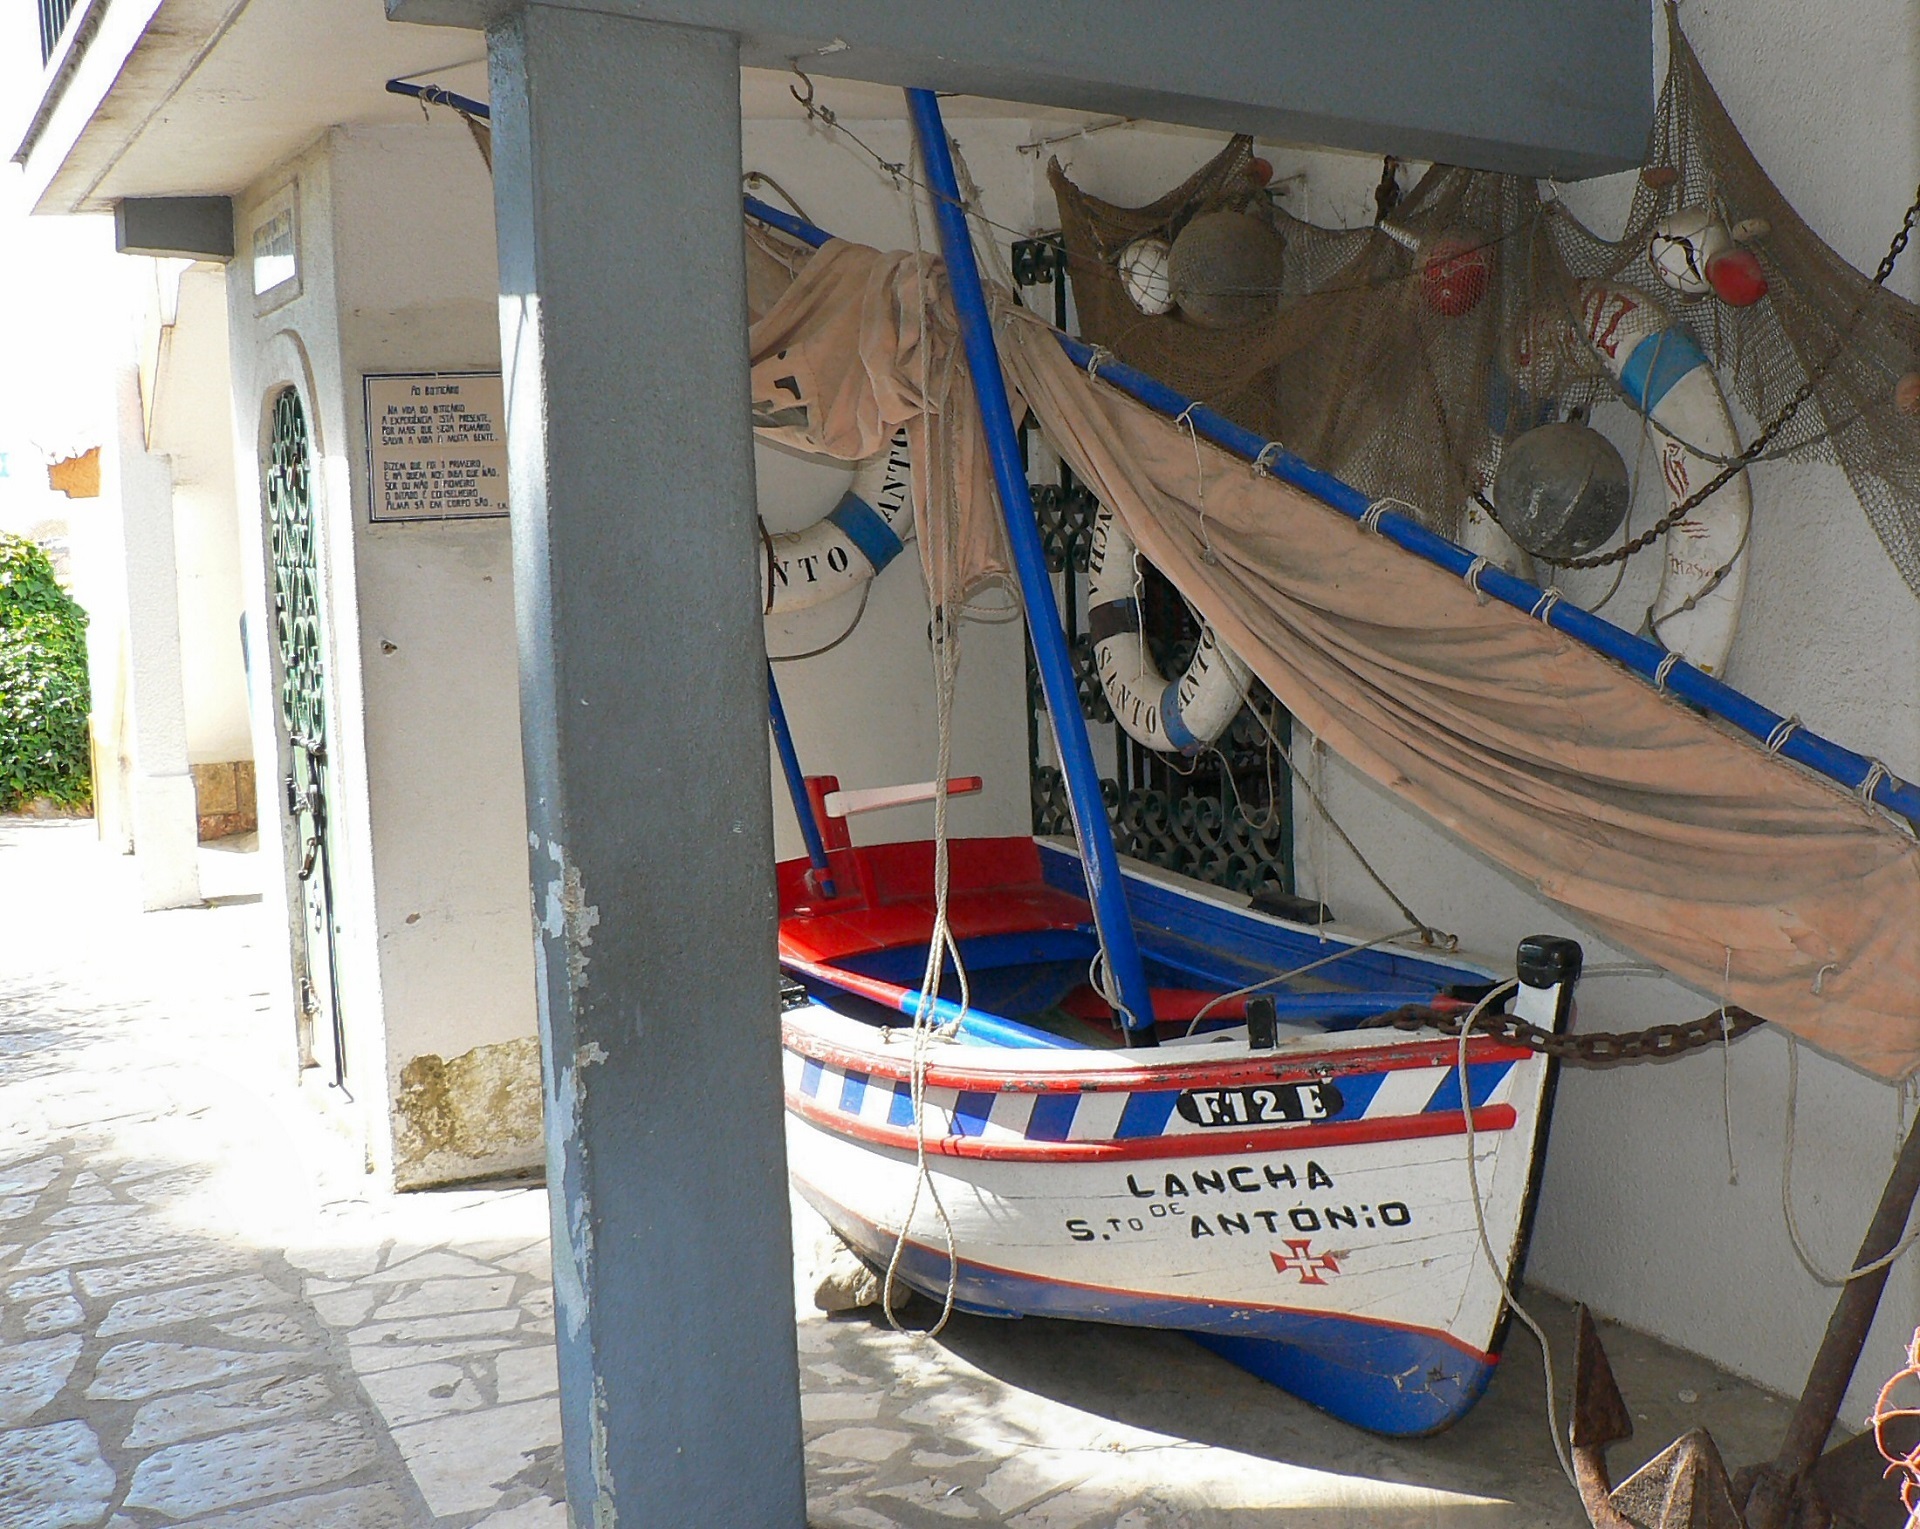
sea, coast, water, boat, home, ship, village, vessel, vehicle, fishing, mast, sailboat, family, sail, portugal, culture, nets, watercraft, dinghy, fisherman house